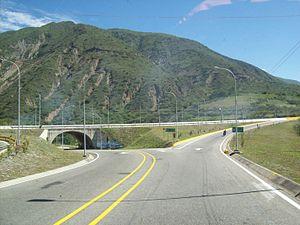
Mérida, de son nom complet Santiago de los Caballeros de Mérida, est une ville du Venezuela, capitale de l'État de Mérida, chef-lieu de la municipalité de Libertador et principale ville des Andes vénézuéliennes.